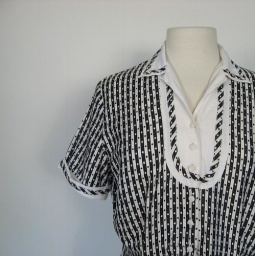
1950s black and white dotted blouse, by Judy Bond